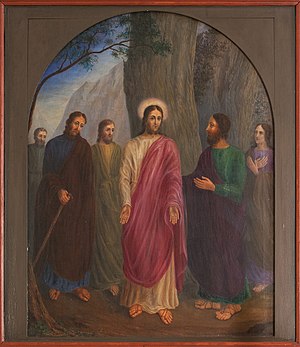
Lucie Ingemann / Værker, der stadig findes
Siden 1961 har maleriet været en del af altertavlen i Ørum Kirke.
Lucie Marie Ingemann var en dansk maler. Hun er særlig kendt for sine store altertavler med mange bibelske Figurer.